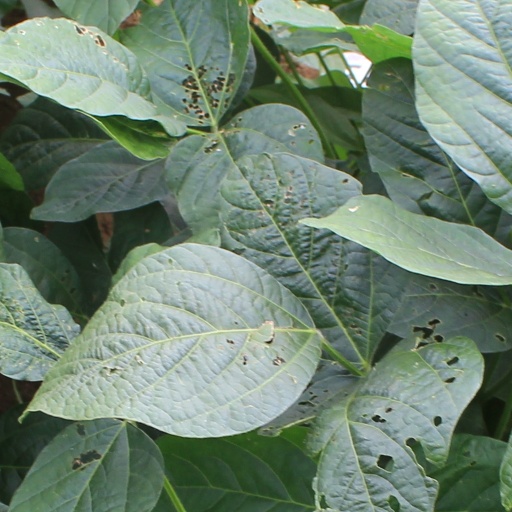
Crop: soybean